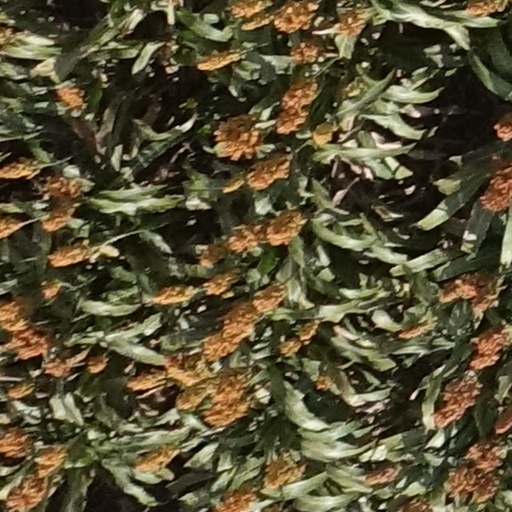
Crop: sorghum